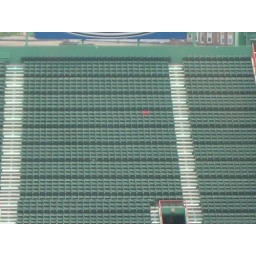
Seat where Ted Williams longest home run ever in Fenway hit (the red one)